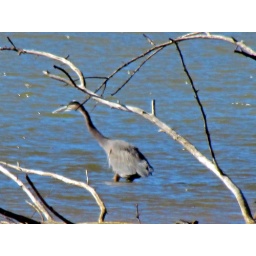
herin in the blue water